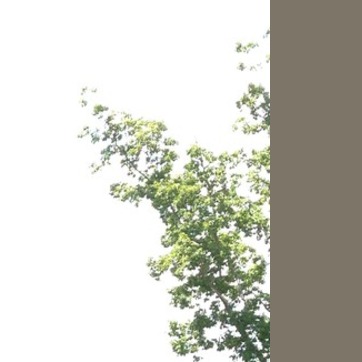
Material: foliage